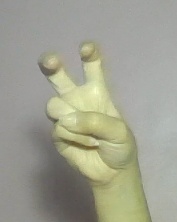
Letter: toot